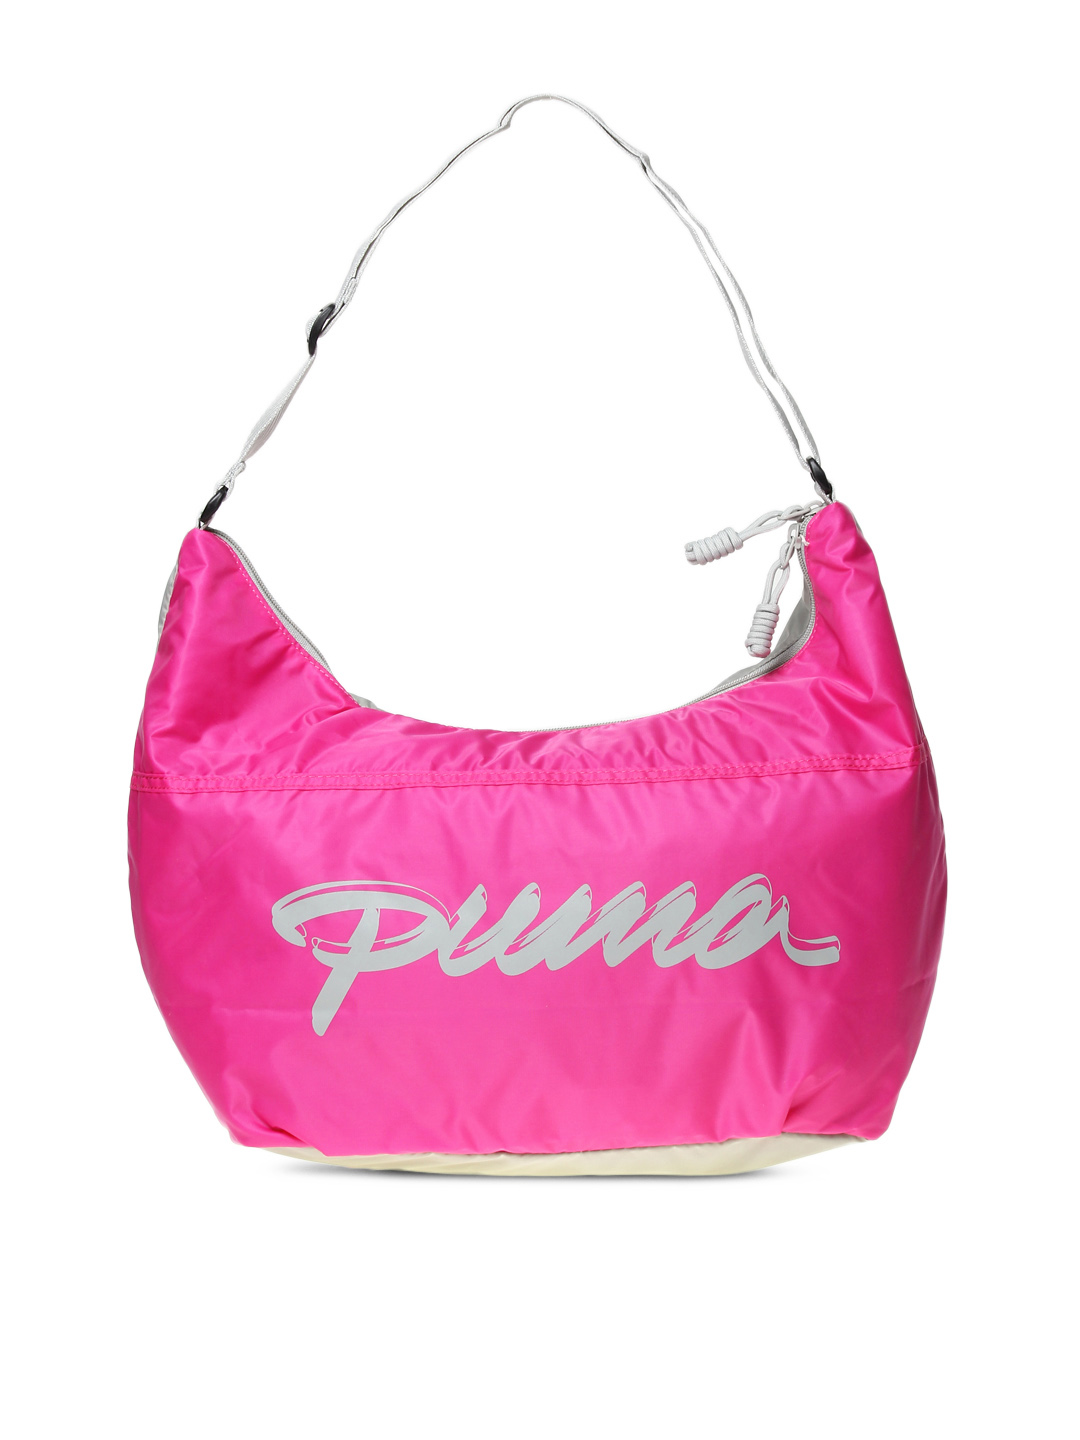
Puma Women Pink & Grey Bag
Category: Accessories / Bags / Handbags
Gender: Women
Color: Grey
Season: Summer 2012
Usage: Casual